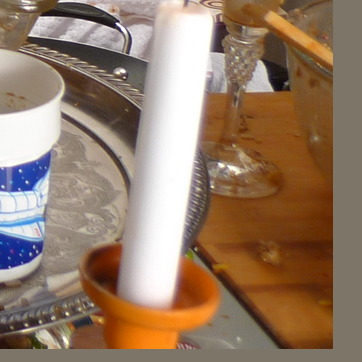
Material: other